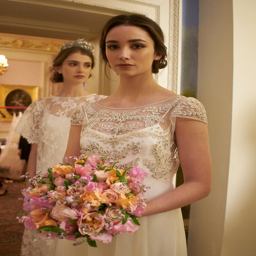
the new collection by halfpenny london - presented , in association .